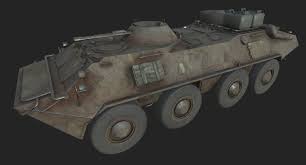
Label: BTR-70